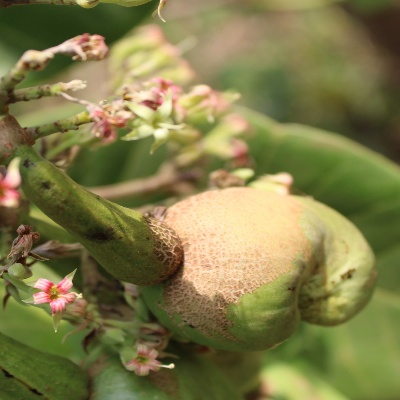
Crop: Cashew
Condition: healthy